Tomb of the Haterii

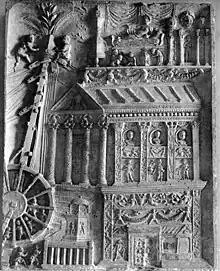
The Tomb-Crane Relief, showing the construction of an elaborate tomb of a similar style to that of the Haterii

One of the reliefs associated with the tomb consists of an elongated rectangular space showing a series of five buildings, identified by inscriptions, generally believed to represent public monuments on which the founding Quintus Haterius had worked. The monuments are, from left to right: